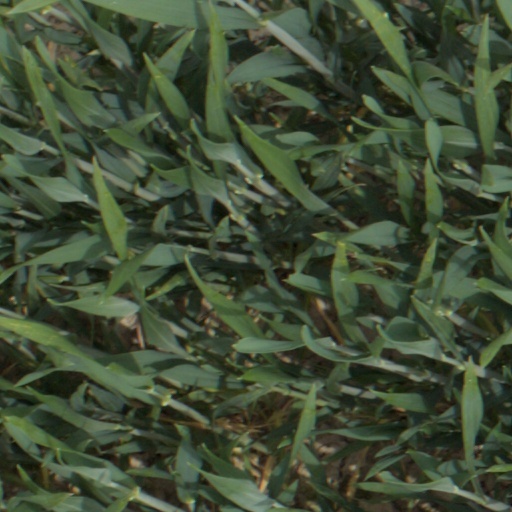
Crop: wheat